2008 Slamdance Film Festival

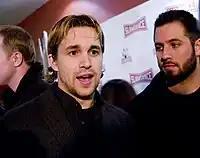
"Cloverfield" star Michael Stahl-David (center-left) at the 2008 Festival

The 2008 Slamdance Film Festival took place in Park City, Utah from January 17 to January 25, 2008. It was the 14th iteration of the Slamdance Film Festival, an alternative to the more mainstream Sundance Film Festival.